Jevohn Shepherd

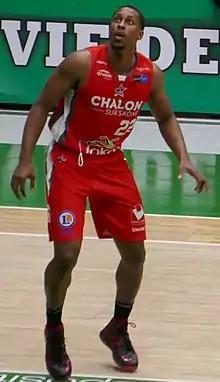
Shepherd playing for Chalon in 2017

Jevohn Shepherd (born April 8, 1986) is a Canadian basketball executive who is the vice-president of basketball operations and general manager for the Ottawa Blackjacks of the Canadian Elite Basketball League (CEBL). He is a former professional basketball player, playing the majority of his career overseas. Shepherd played college basketball for the Michigan Wolverines, and was a longtime member of the Canadian men's national basketball team. He also serves as a color commentator for the Toronto Raptors on TSN 1050.